Santa Fe 2926

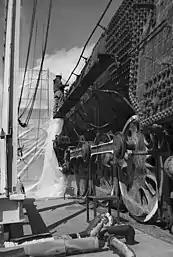
No. 2926 during the beginning of its restoration process on November 19, 2008

In May 2002, the No. 2926 locomotive was moved out on temporary snap tracks to its current location near the intersection of 8th Street and Haines Avenue, where it underwent a complete restoration to operating condition by the Society.